Inussulik Bay

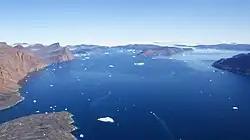
Aerial view of the northern part of the bay, with Kiatassuaq Island on the left and Inussullissuaq Island on the right.

The bay is located in the northern part of Upernavik Archipelago, between Kiatassuaq Island in the north and Nuussuaq Peninsula in the south. It is an arch-shaped indentation of Baffin Bay, sometimes included as part of Melville Bay, although commonly the southern limit of latter is defined as Wilcox Head, the western cape of Kiatassuaq Island.